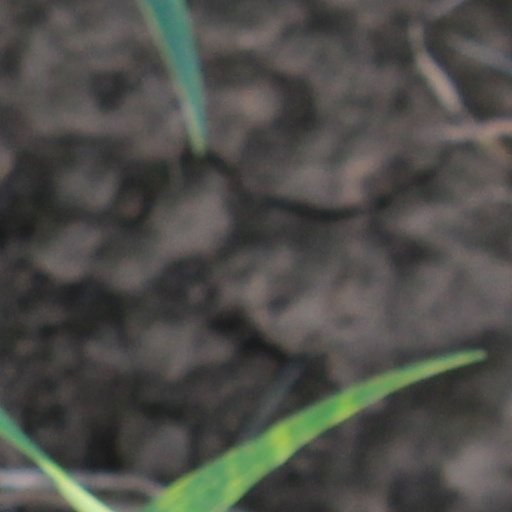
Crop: wheat